Answer in natural language. How many DiningTables are visible in the scene? Choose between the following options: 2, 1, 4, 3 or 0
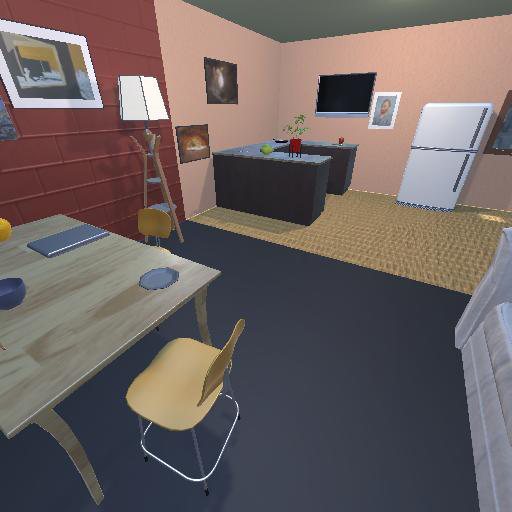
<answer>1</answer>